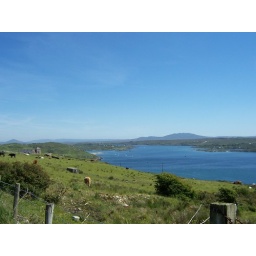
another view of the sky road above Clifden